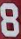
Number: 8